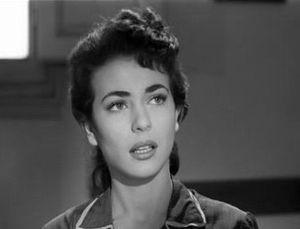
Giulia Rubini, née le 2 juin 1935 à Pescara dans la région des Abruzzes en Italie, est une actrice italienne. Elle a été créditée pour ses rôles sous le nom de Giulia Rubini, Judy Robbins, Giuliana Rubini et Giulia Rubino.